Let There Be Light (2019 film)

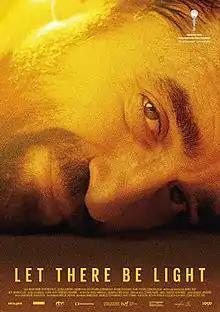
Promotional release poster

Let There Be Light is a 2019 Slovak-Czech drama film directed by Marko Škop who co-wrote with Frantisek Krähenbiel & Zuzana Liová. The film is produced by Jan Melis, Petr Oukropec, Marko Skop, and Pavel Strnad. The film stars Frantisek Beles, Milan Ondrík, Dieter Fischer, and Ingrid Timková. It was selected as the Slovak entry for the Best International Feature Film at the 92nd Academy Awards, but it was not nominated.